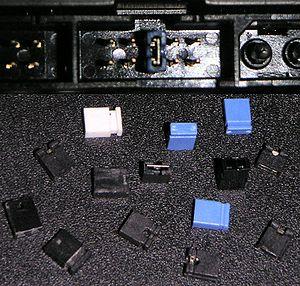
En électronique, un cavalier ou strap est un composant qui permet de relier deux broches et ainsi de faire circuler le courant entre les deux. Ces composants sont particulièrement utilisés en informatique. On peut les retrouver sur les cartes mères, les disques durs, etc. Ils permettent d'effectuer des pré-réglages ou des actions comme réinitialiser les paramètres du BIOS. On retrouve aussi ce composant dans la boîte de contrôle électronique d'une voiture.